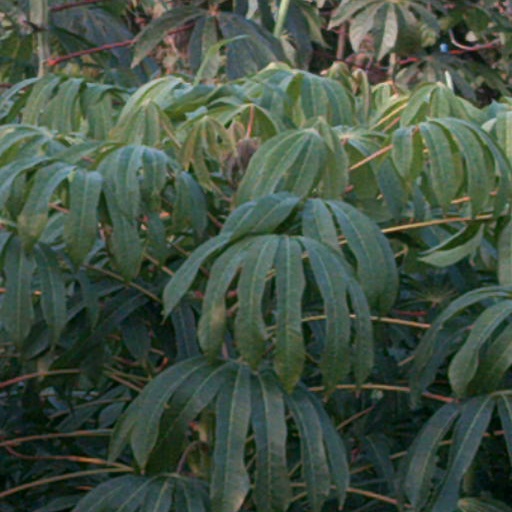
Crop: cassava